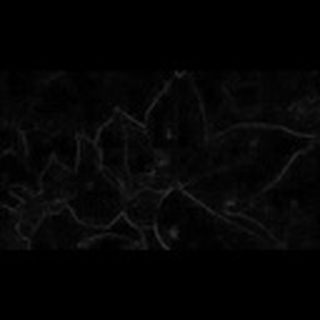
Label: cotton_target_spot